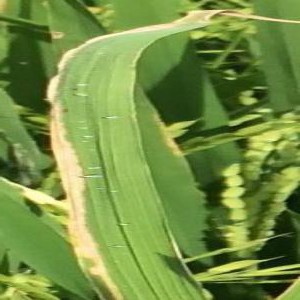
Disease: Bacterialblight